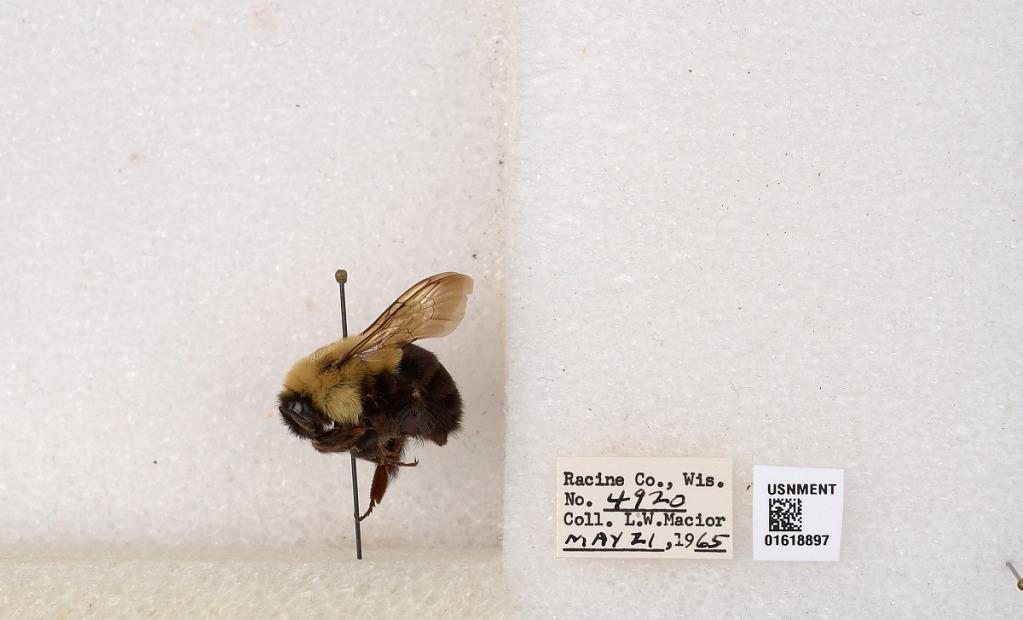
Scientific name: Bombus impatiens Cresson
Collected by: L. Macior
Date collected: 1965-5-21
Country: United States
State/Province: Wisconsin
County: Racine
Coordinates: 42.7299, -87.8123